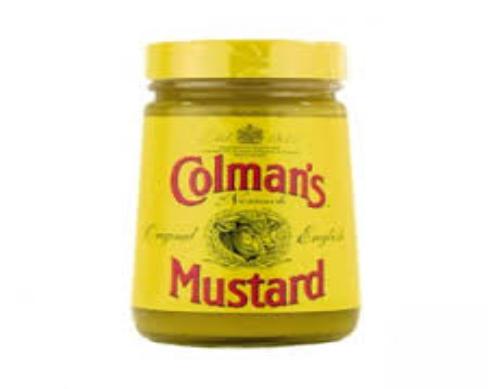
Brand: Colman's
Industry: Food